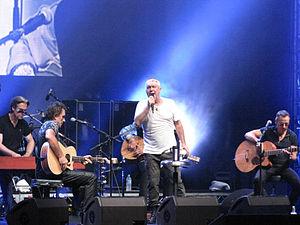
Cold Chisel est un groupe de rock australien originaire d'Adélaïde et fondé en 1973.